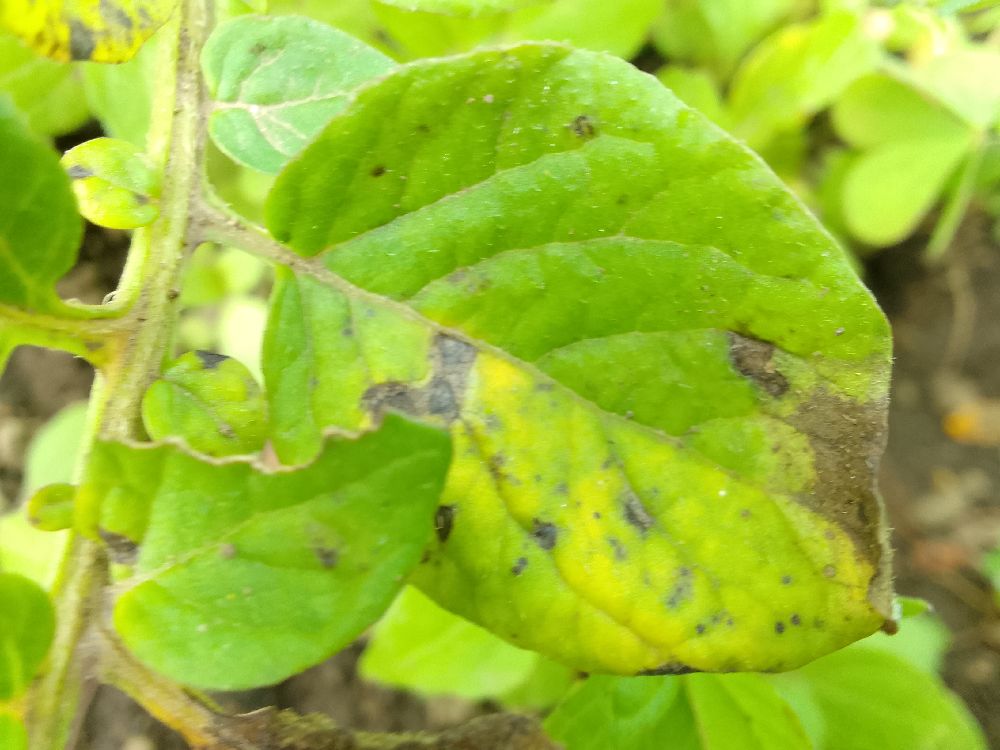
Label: Early blight